Fishing industry in Brunei

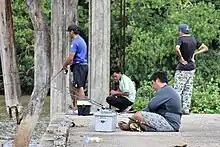
Bruneian fishermen at the Danau Jetty in 2023.

The fishing industry in Brunei is one of the largest contributors of the country's revenue. Fishing is a major source of protein in the diets of the Brunei people. The coastal location on the island of Borneo makes it an ideal location for commercial and subsistence fishing.